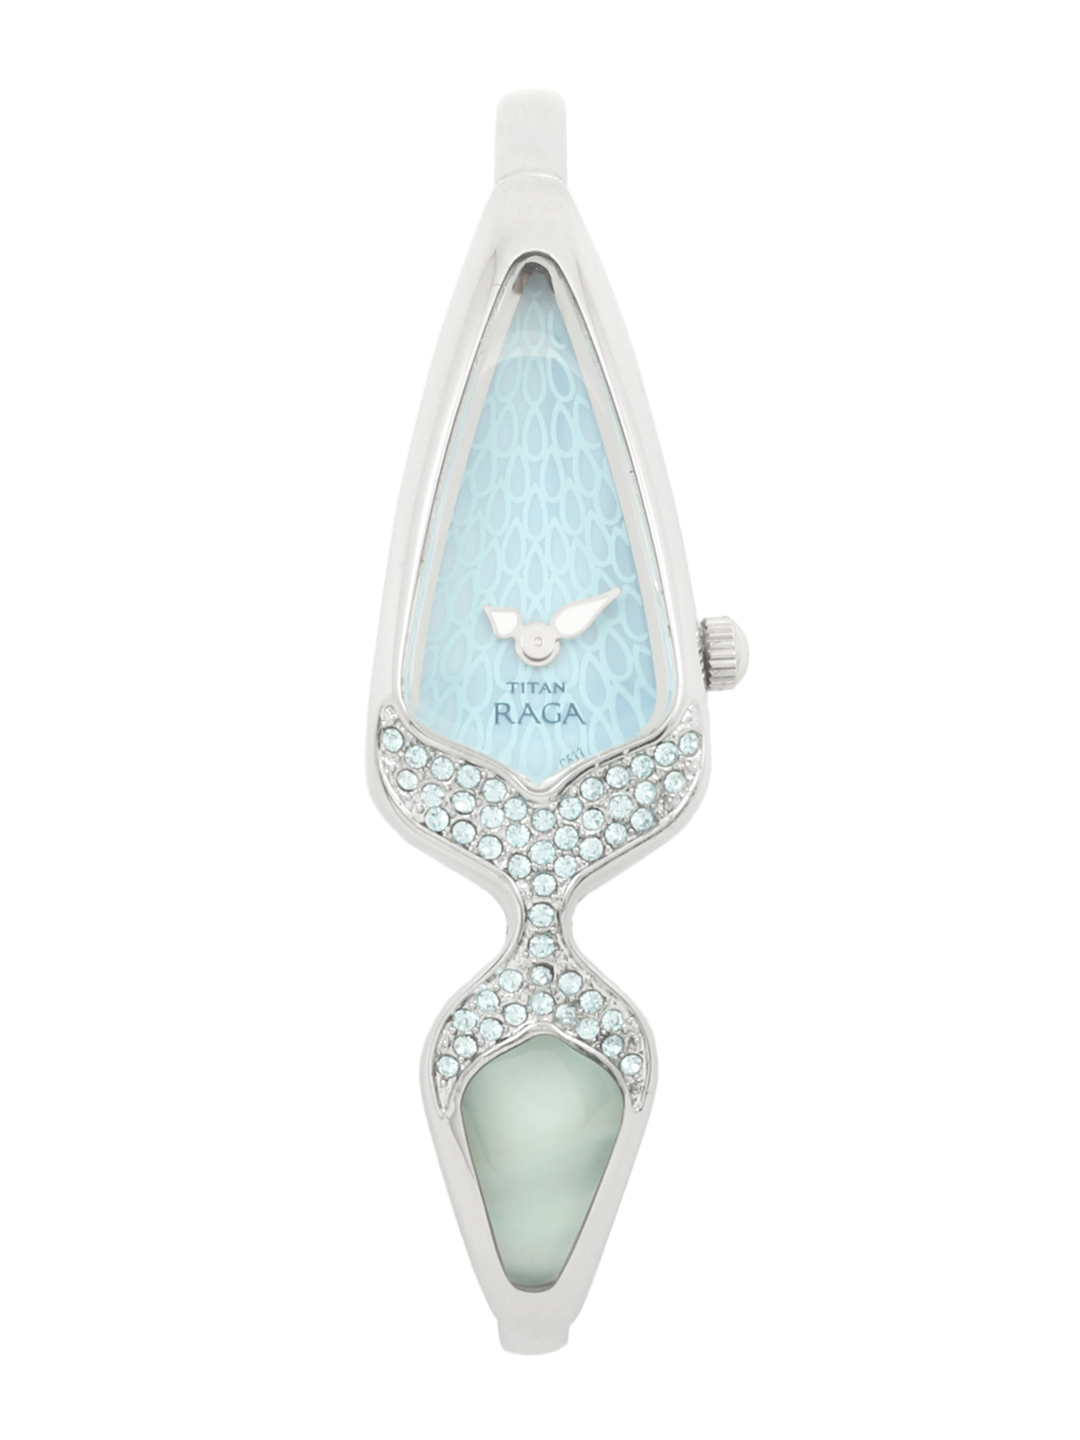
Titan Women Blue Dial Watch N9769SM01
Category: Accessories / Watches / Watches
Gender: Women
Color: Blue
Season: Winter 2016
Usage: Casual